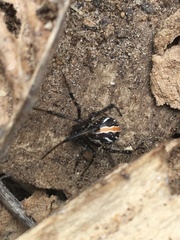
Species: Lactrodectus_hesperus